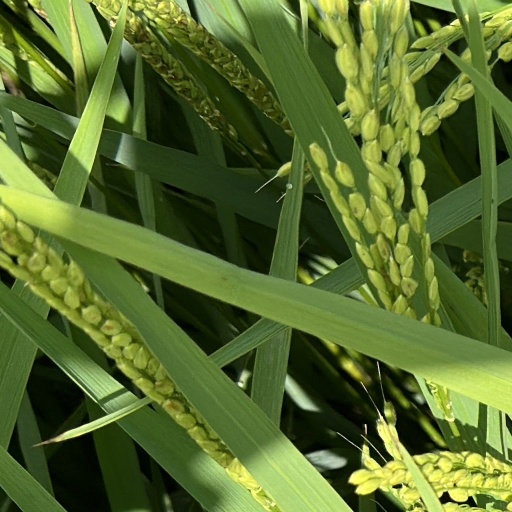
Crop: rice